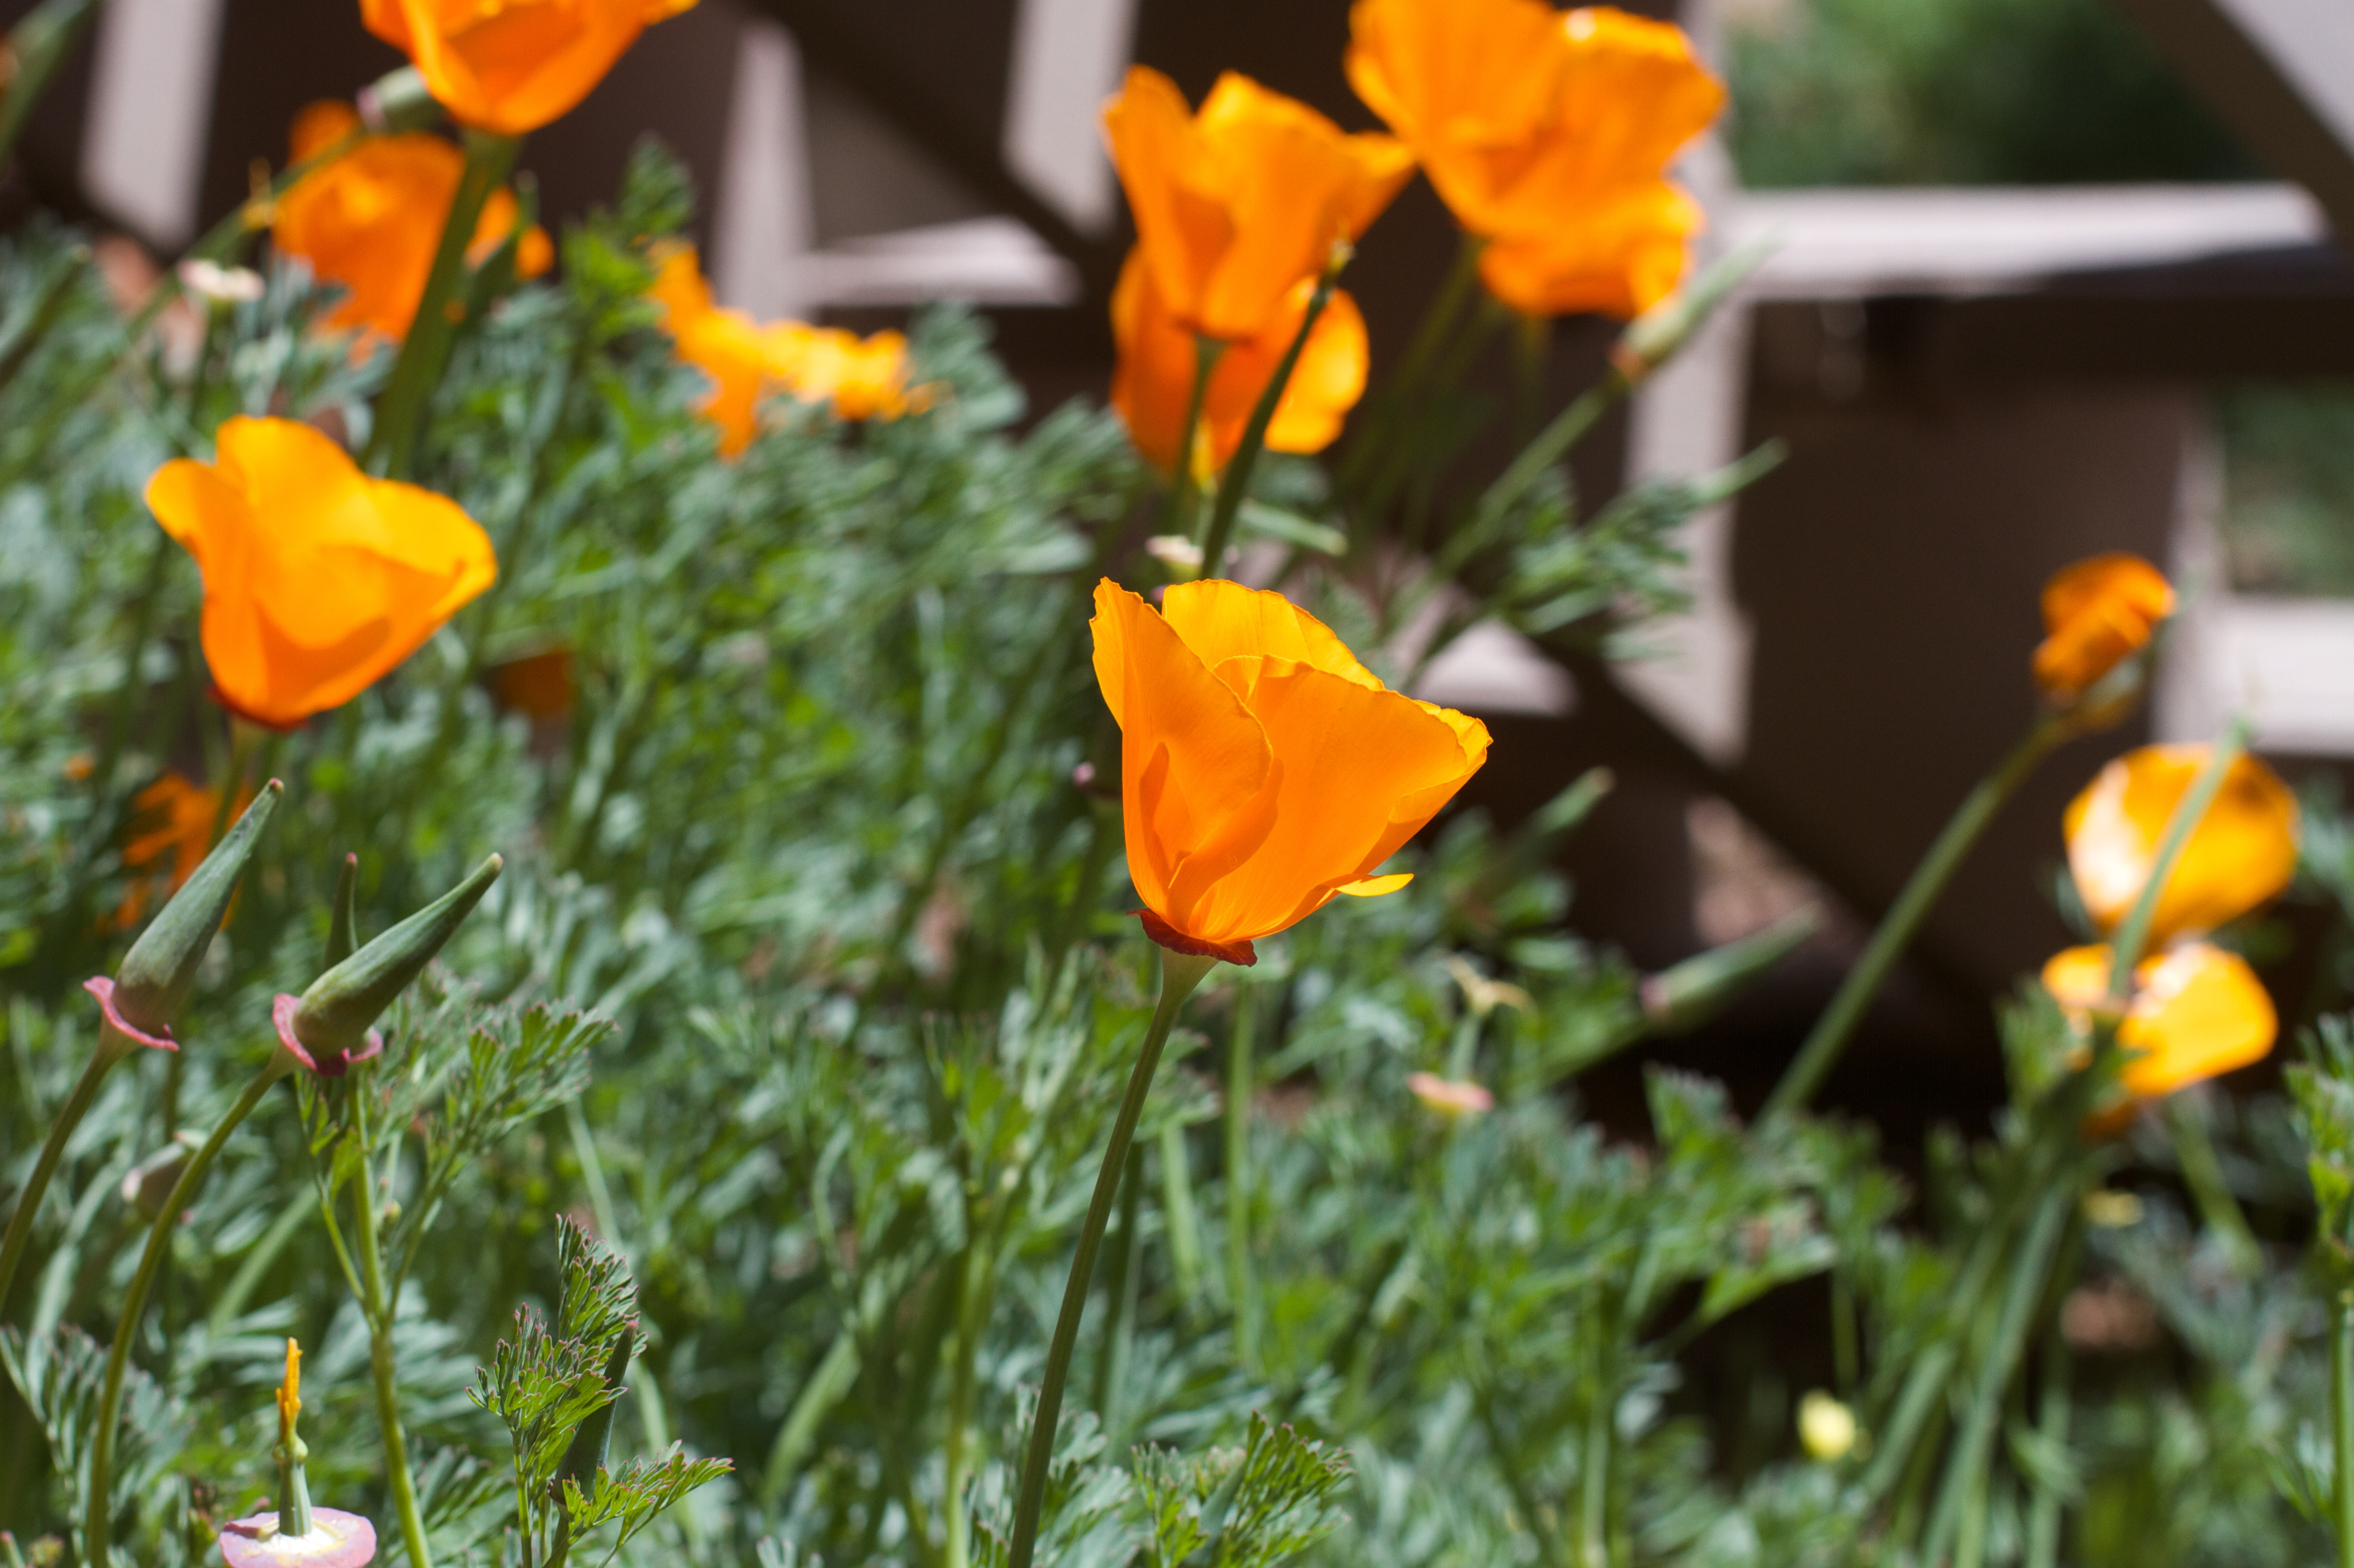
nature, plant, meadow, flower, botany, yellow, garden, flora, wildflower, flowering plant, eschscholzia californica, annual plant, land plant